Braemar Hill murders

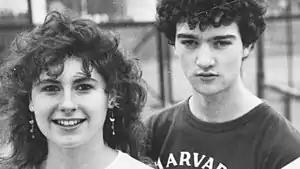
Nicola Myers and Kenneth McBride in 1985

The Braemar Hill murders occurred in British Hong Kong on 20 April 1985, when local British teenagers Kenneth McBride and Nicola Myers were killed by a group of five young gangsters on Braemar Hill, Hong Kong. McBride was found bound, beaten, and strangled with over 100 bodily injuries. Myers' body was found half naked, her jaw broken, and her left eyeball out of its socket. Evidence also showed that Myers was raped.